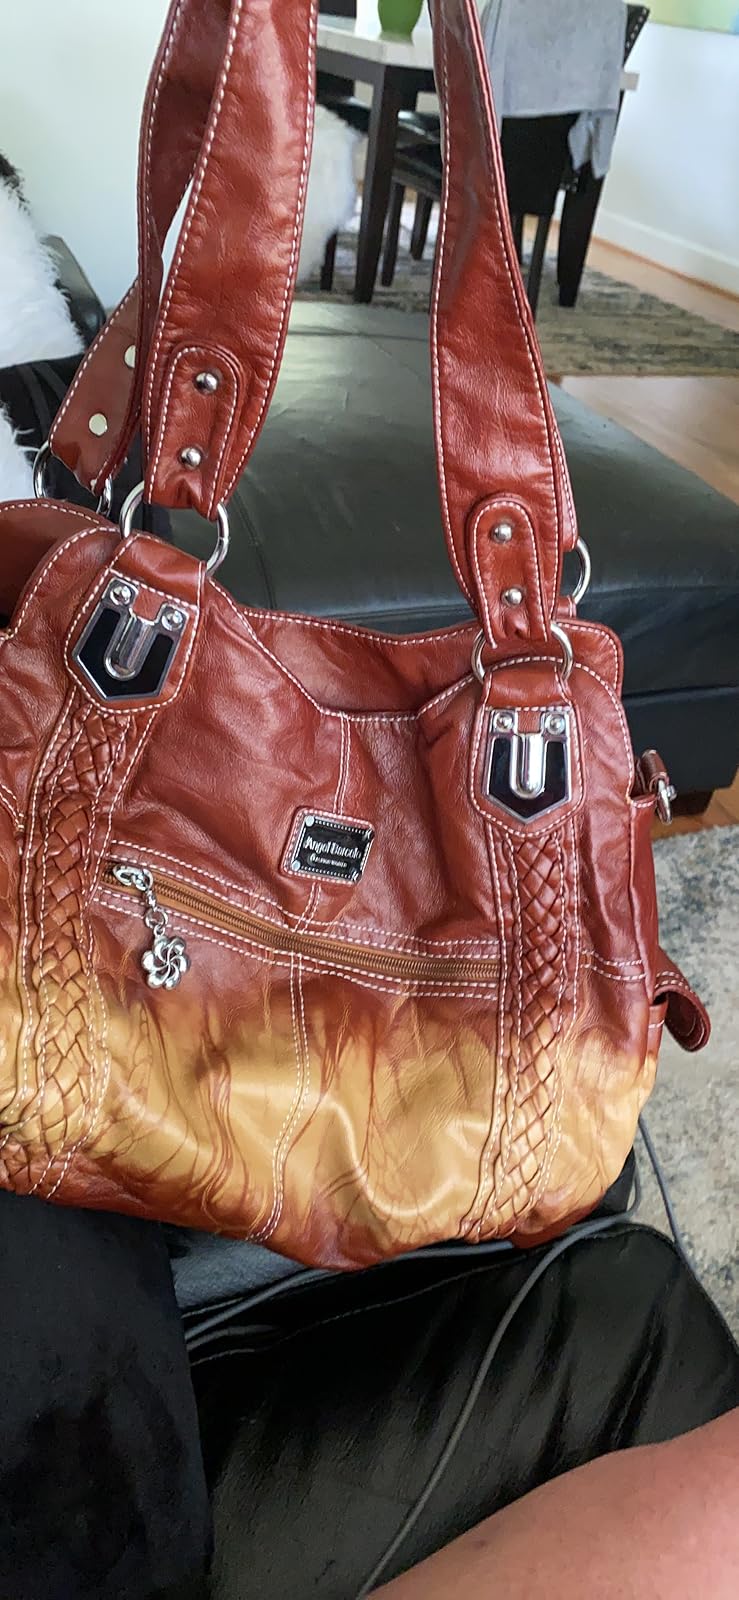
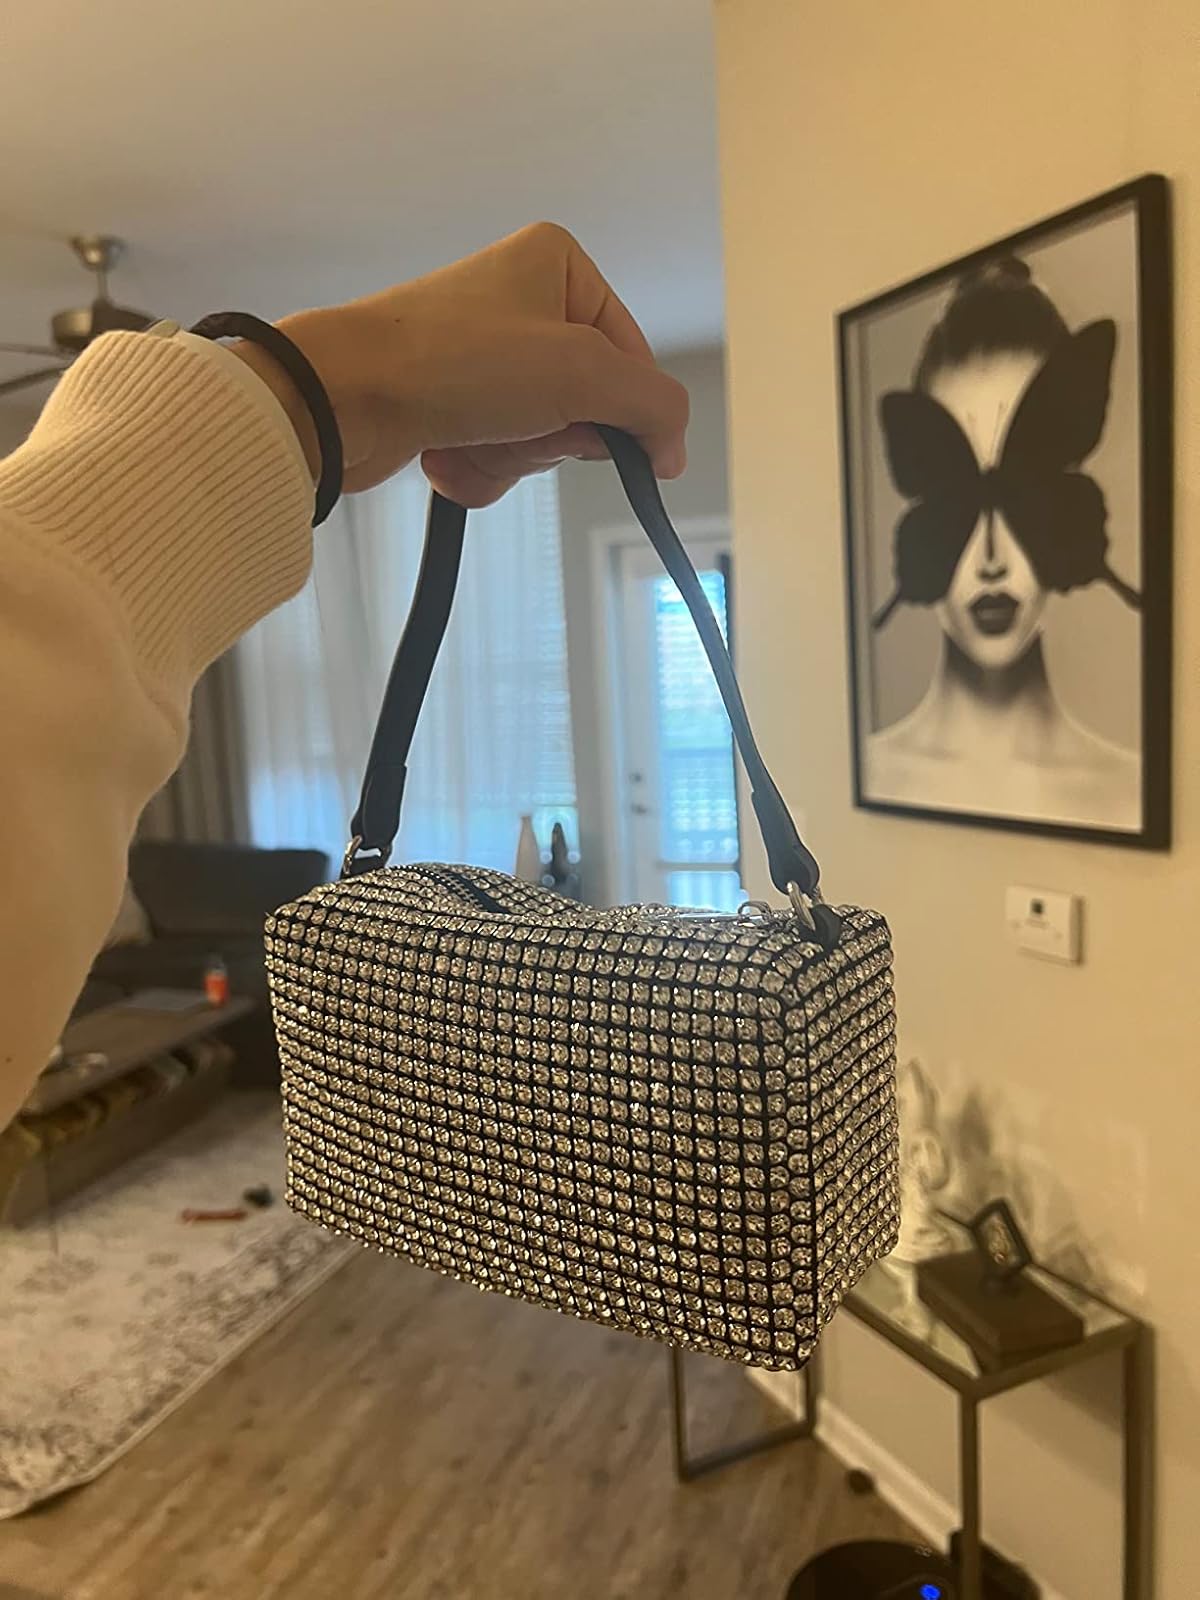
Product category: accessories_handbag
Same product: no